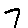
Label: 7